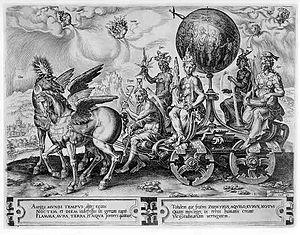
Un cheval ailé est un cheval possédant une paire d'ailes, généralement à plumes et inspirées de celles des oiseaux. Cette forme fantastique et imaginaire du cheval est présente depuis la plus haute Antiquité dans l'art et les récits de mythes, de légendes, différentes religions, et les traditions du folklore populaire. Originaire du Proche-Orient ancien, le cheval ailé arrive en Europe avec le Pégase de la mythologie grecque. Il est très présent dans la mythologie arabe, et en Inde, tant dans les traditions hindouistes que le bouddhisme. Il est attesté en Chine, chez les Étrusques, en France dans le folklore du Jura, en Corée avec Chollima, en Afrique et en Amérique du Nord.